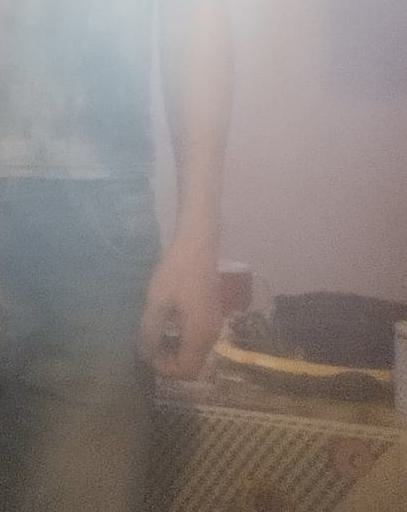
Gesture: no_gesture